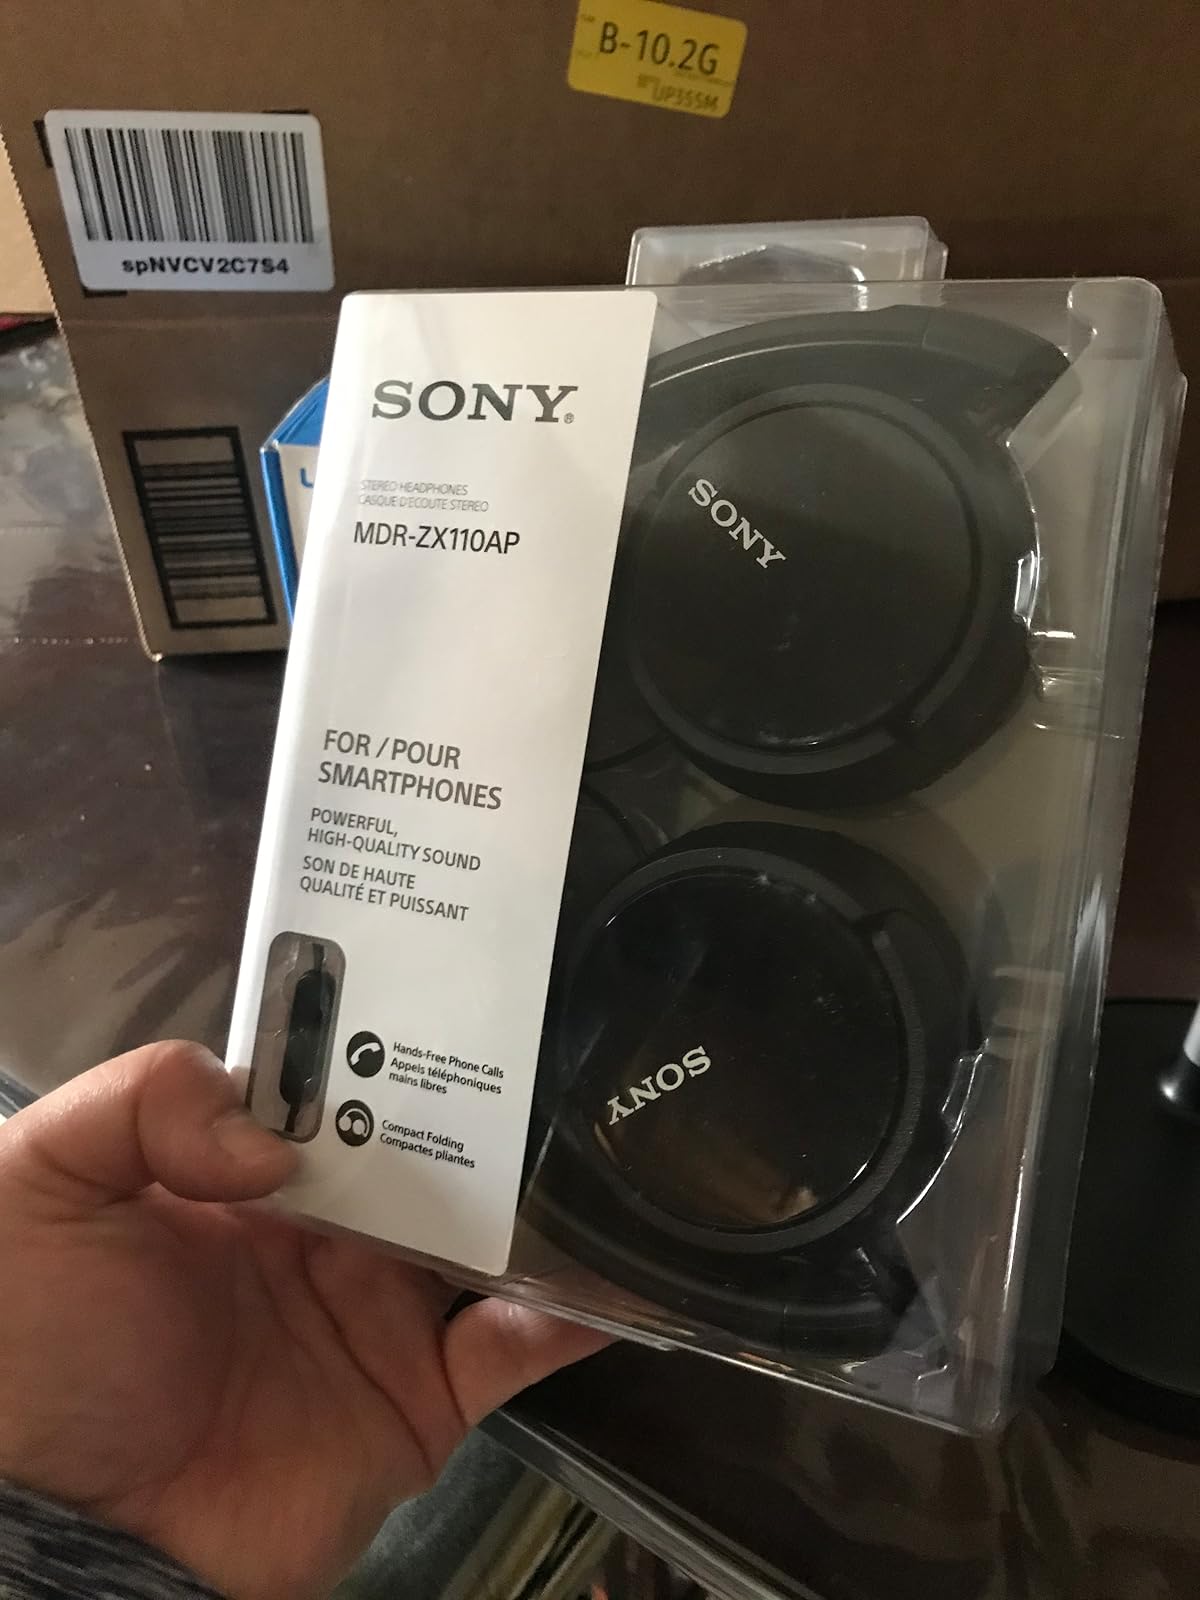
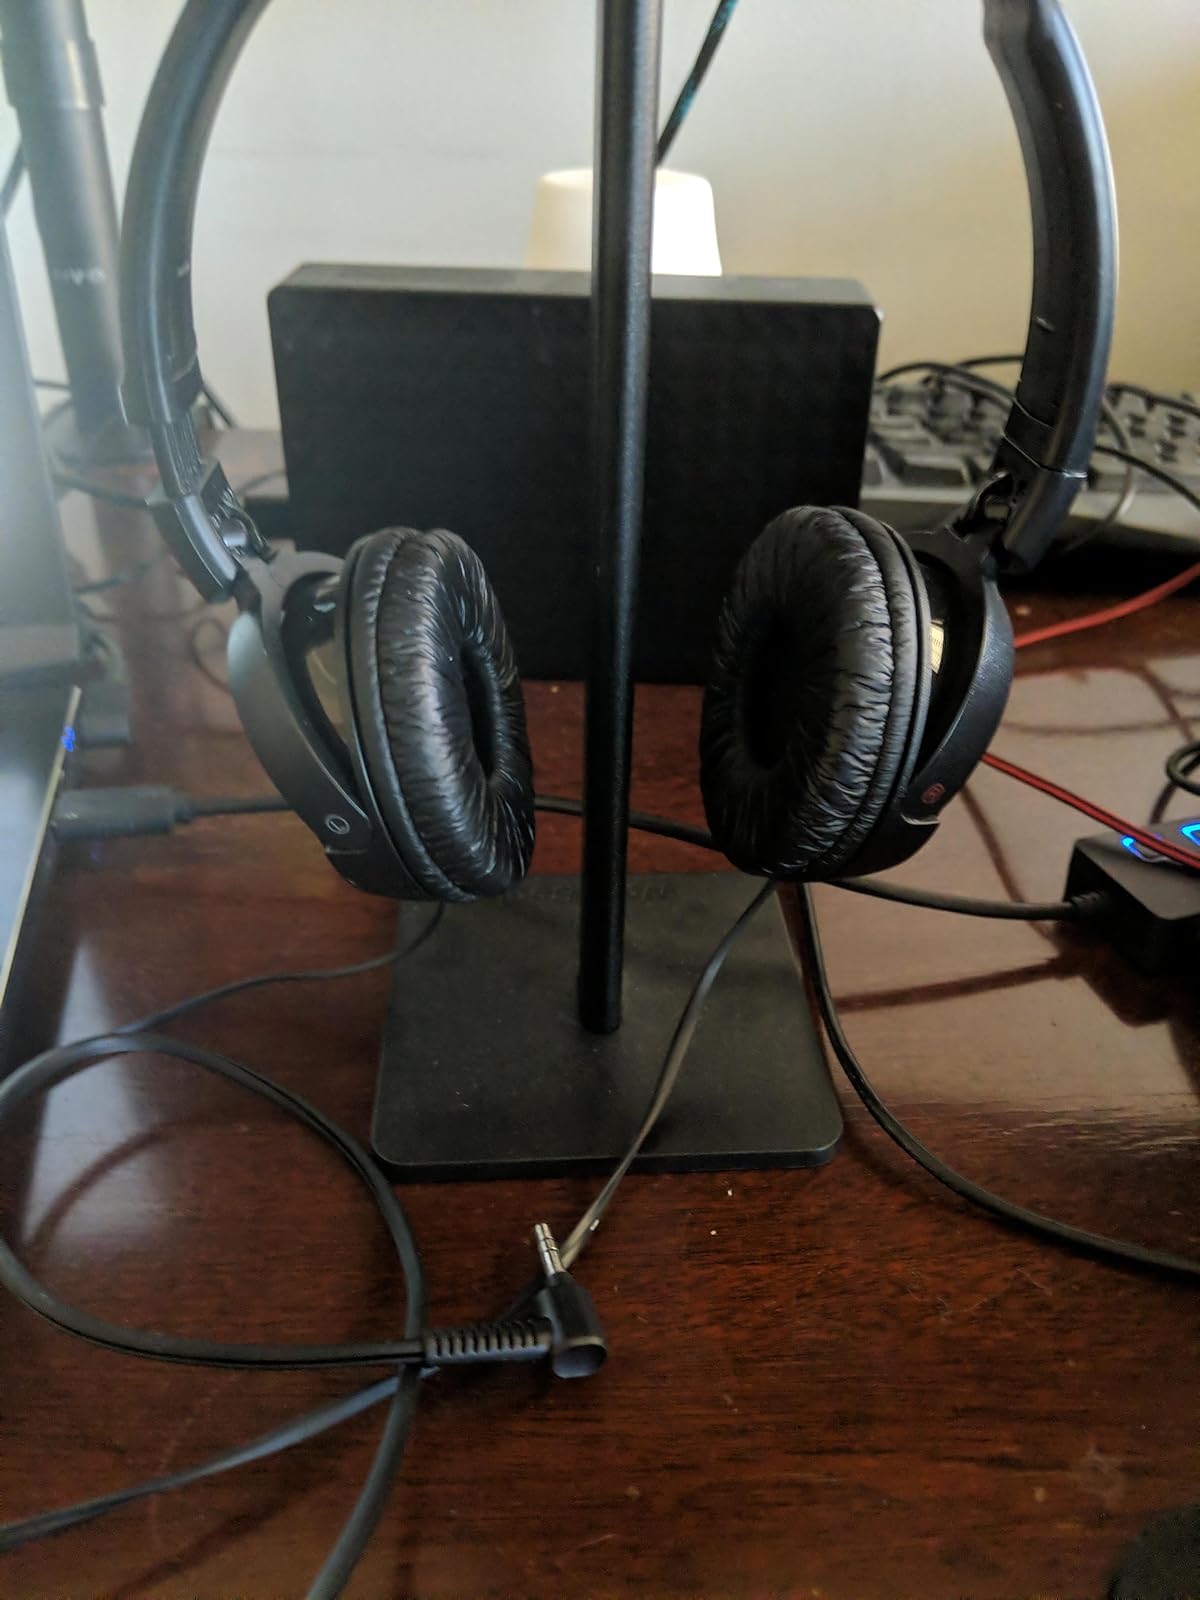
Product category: headphones
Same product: no